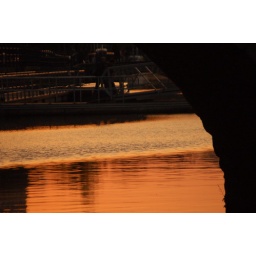
While walking along the footpath on the river dijle in Mechelen, I snapped this picture under one of the bridges...